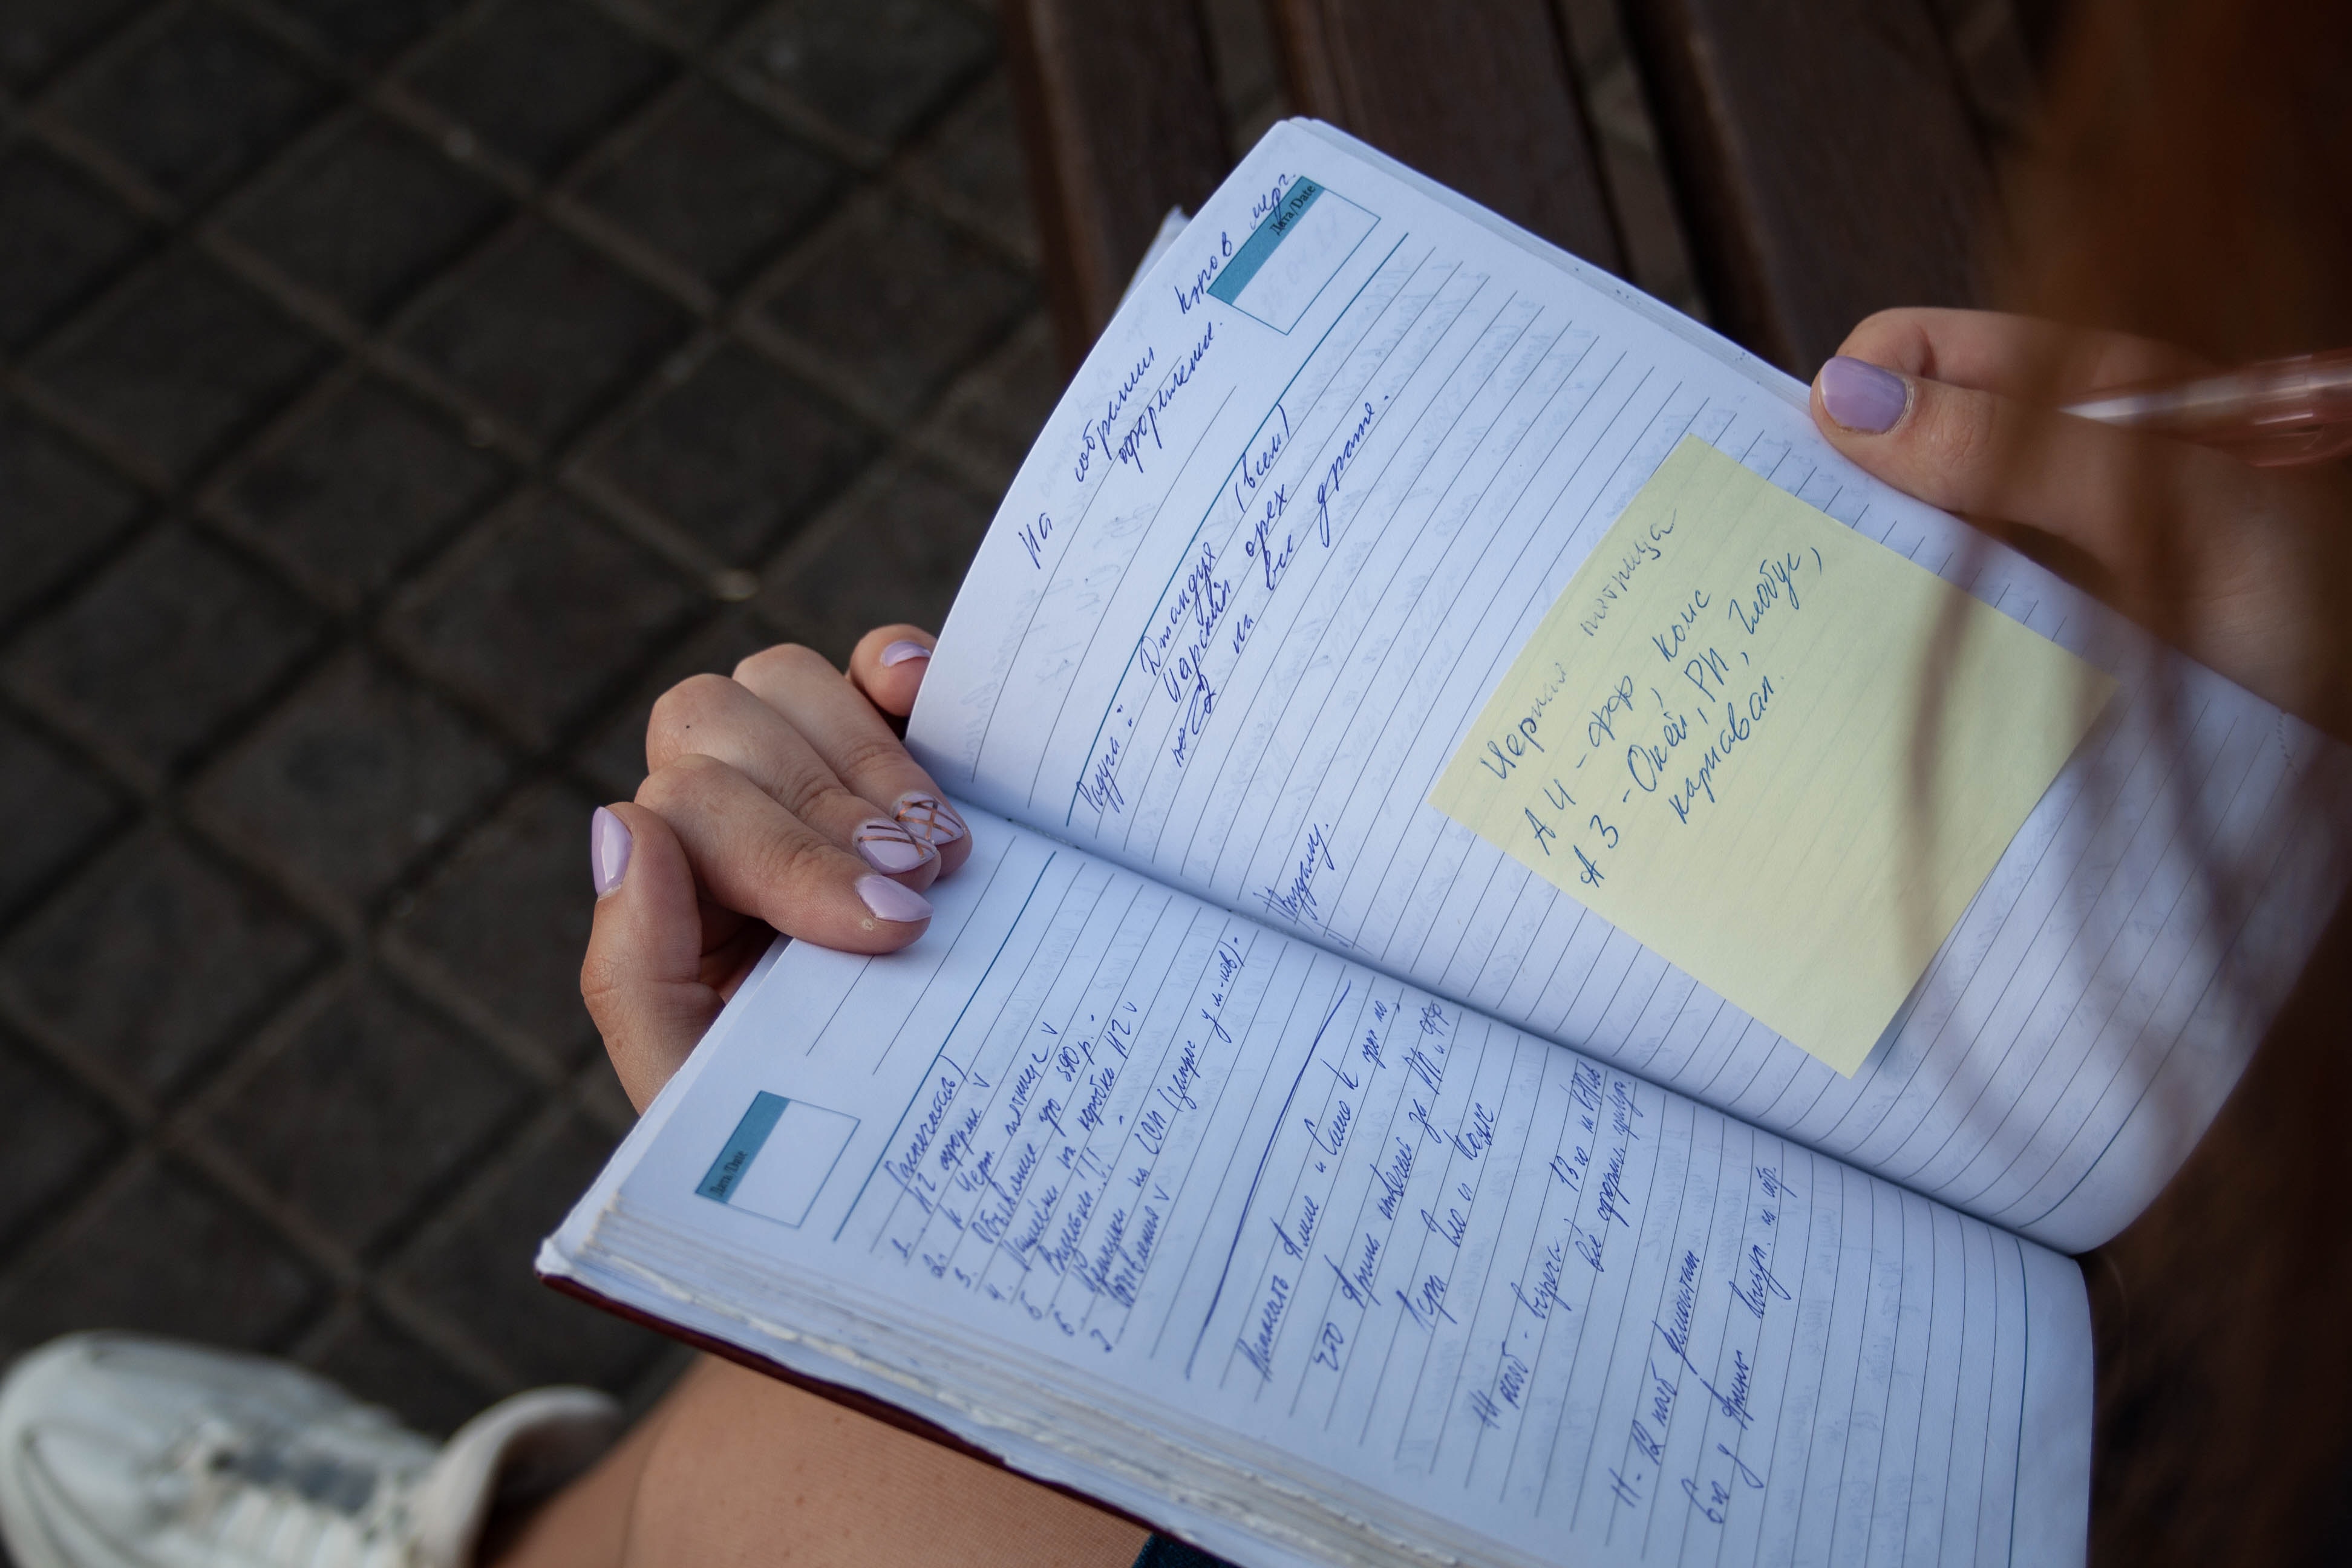
font, hand, writing